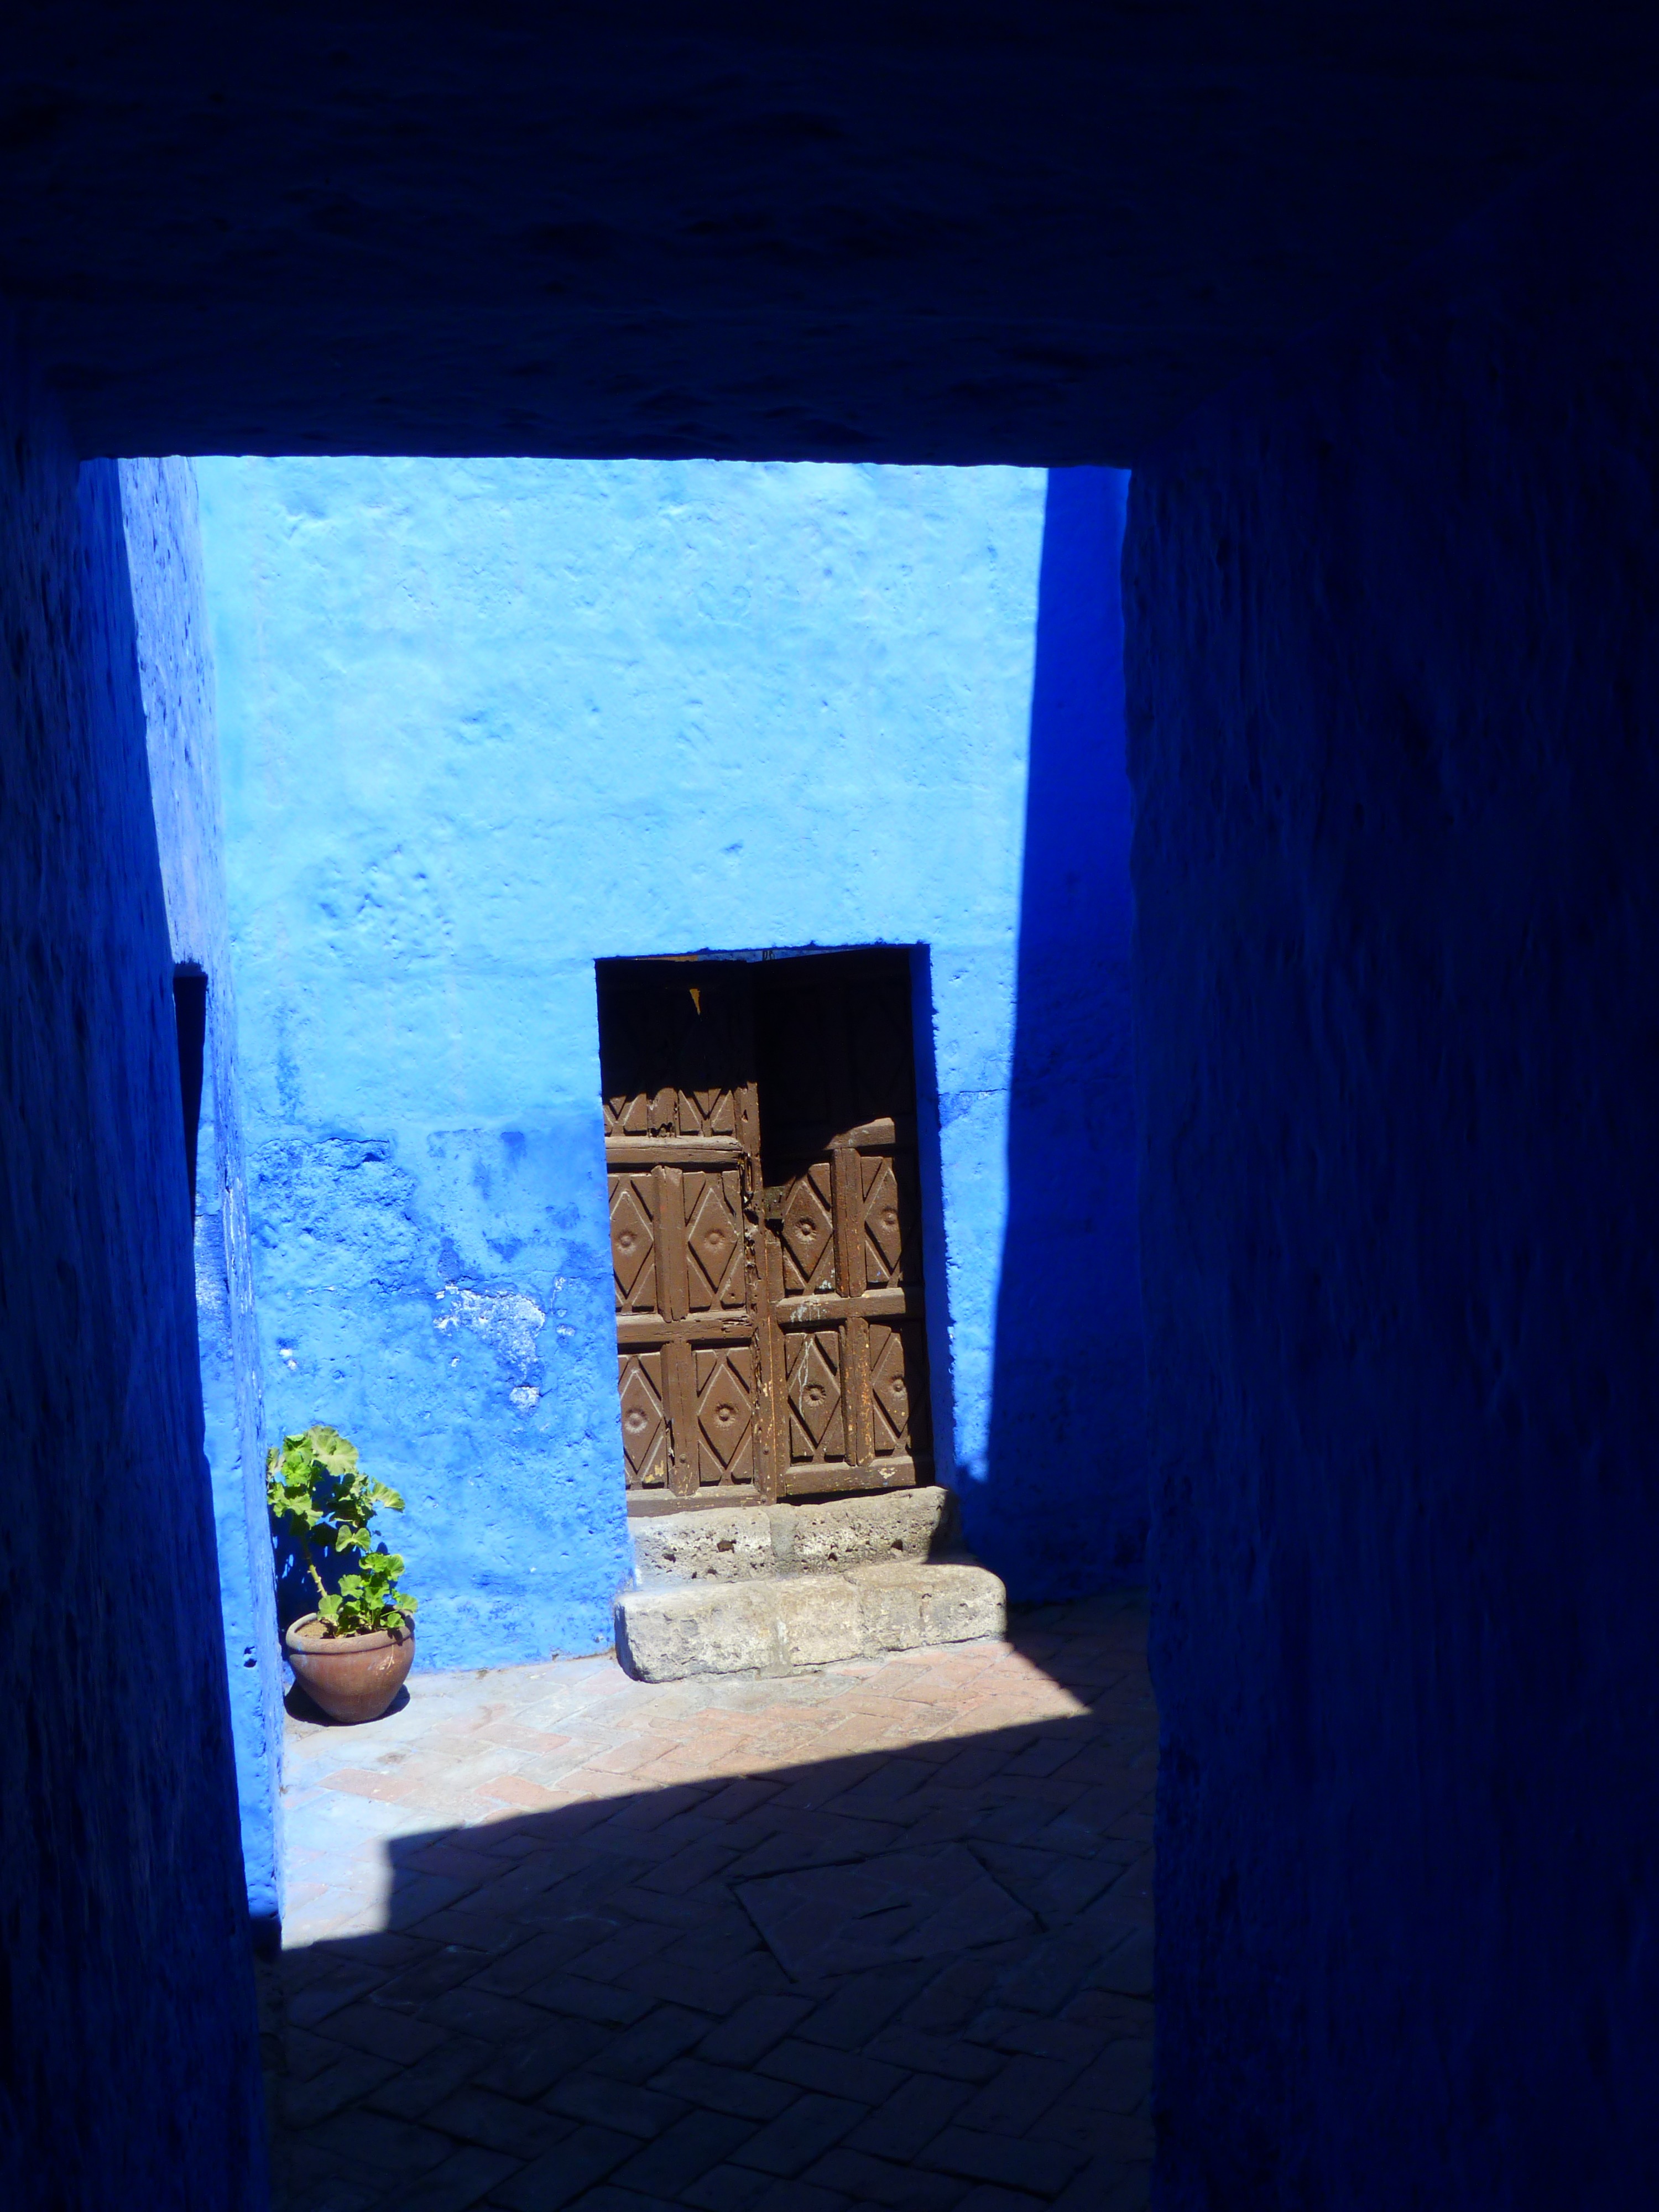
light, house, wall, color, darkness, blue, door, goal, painting, art, temple, painted, image, house entrance, hof